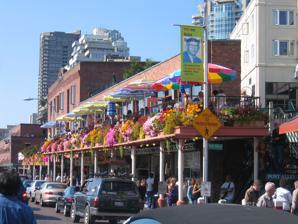
Building: Triangle Building (Seattle)
Country: United States of America
Year built: 1910
Building in Seattle, Washington, U.S. Triangle Building The building in 2006, with Mr. D's Greek Delicacies downstairs and Copacabana Restaurant upstairs General information Town or city Seattle , Washington Country United States Coordinates 47°36′33.4″N 122°20′28.6″W / 47.609278°N 122.341278°W / 47.609278; -122.341278 The Triangle Building (also known as the Triangle Market ) is a two-story building in Seattle 's Pike Place Market , in the U.S. state of Washington. Description and history Built in 1910, the building was acquired by Market management in 1959 and was joined internally with the adjacent Silver Oakum Building in 1977. The Triangle Building has housed "a creamery, a poultry company, fruit stands, a restaurant, and a billiards hall on the upper floor". Lonely Planet has said, "All in a row in the diminutive Triangle Building, sandwiched between Pike Place, Pine Street and Post Alley , is a huddle of cheap food take-outs including Mee Sum Pastry (try the steamed pork bun), a juice bar and Cinnamon Works – all great choices for a stand-up snack." Copacabana Restaurant and Mr. D's Greek Delicacies are housed in the building. References